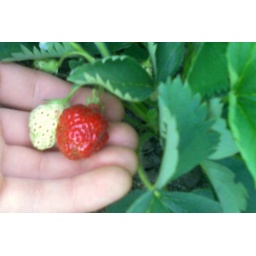
These plants survived the hurricane and produced strawberries planted in a 19 gallon plastic pot with a Yukka Palm